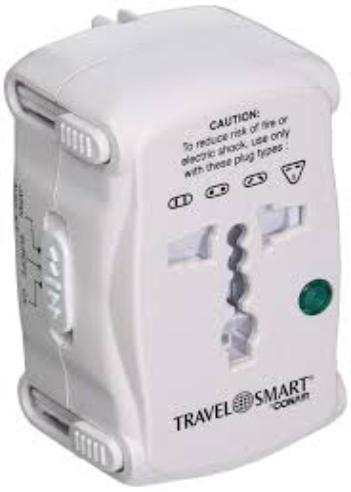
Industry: Others